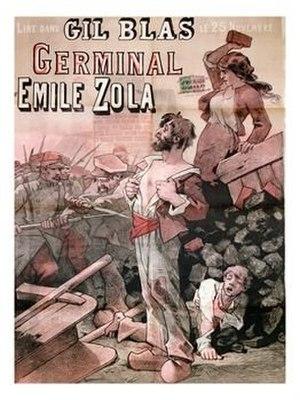
Germinal est un roman d'Émile Zola publié en 1885. Il s'agit du treizième roman de la série des Rougon-Macquart. Écrit d'avril 1884 à janvier 1885, le roman paraît d'abord en feuilleton entre novembre 1884 et février 1885 dans le Gil Blas. Il connaît sa première édition en mars 1885. Depuis, il a été publié dans plus d'une centaine de pays.
Anzin est une commune française de la banlieue de Valenciennes, située dans le département du Nord en région Hauts-de-France.
La grande grève des mineurs d'Anzin est une longue grève des mineurs de la compagnie des mines d'Anzin en 1884 qui aboutit à l'autorisation des syndicats par la loi Waldeck-Rousseau.